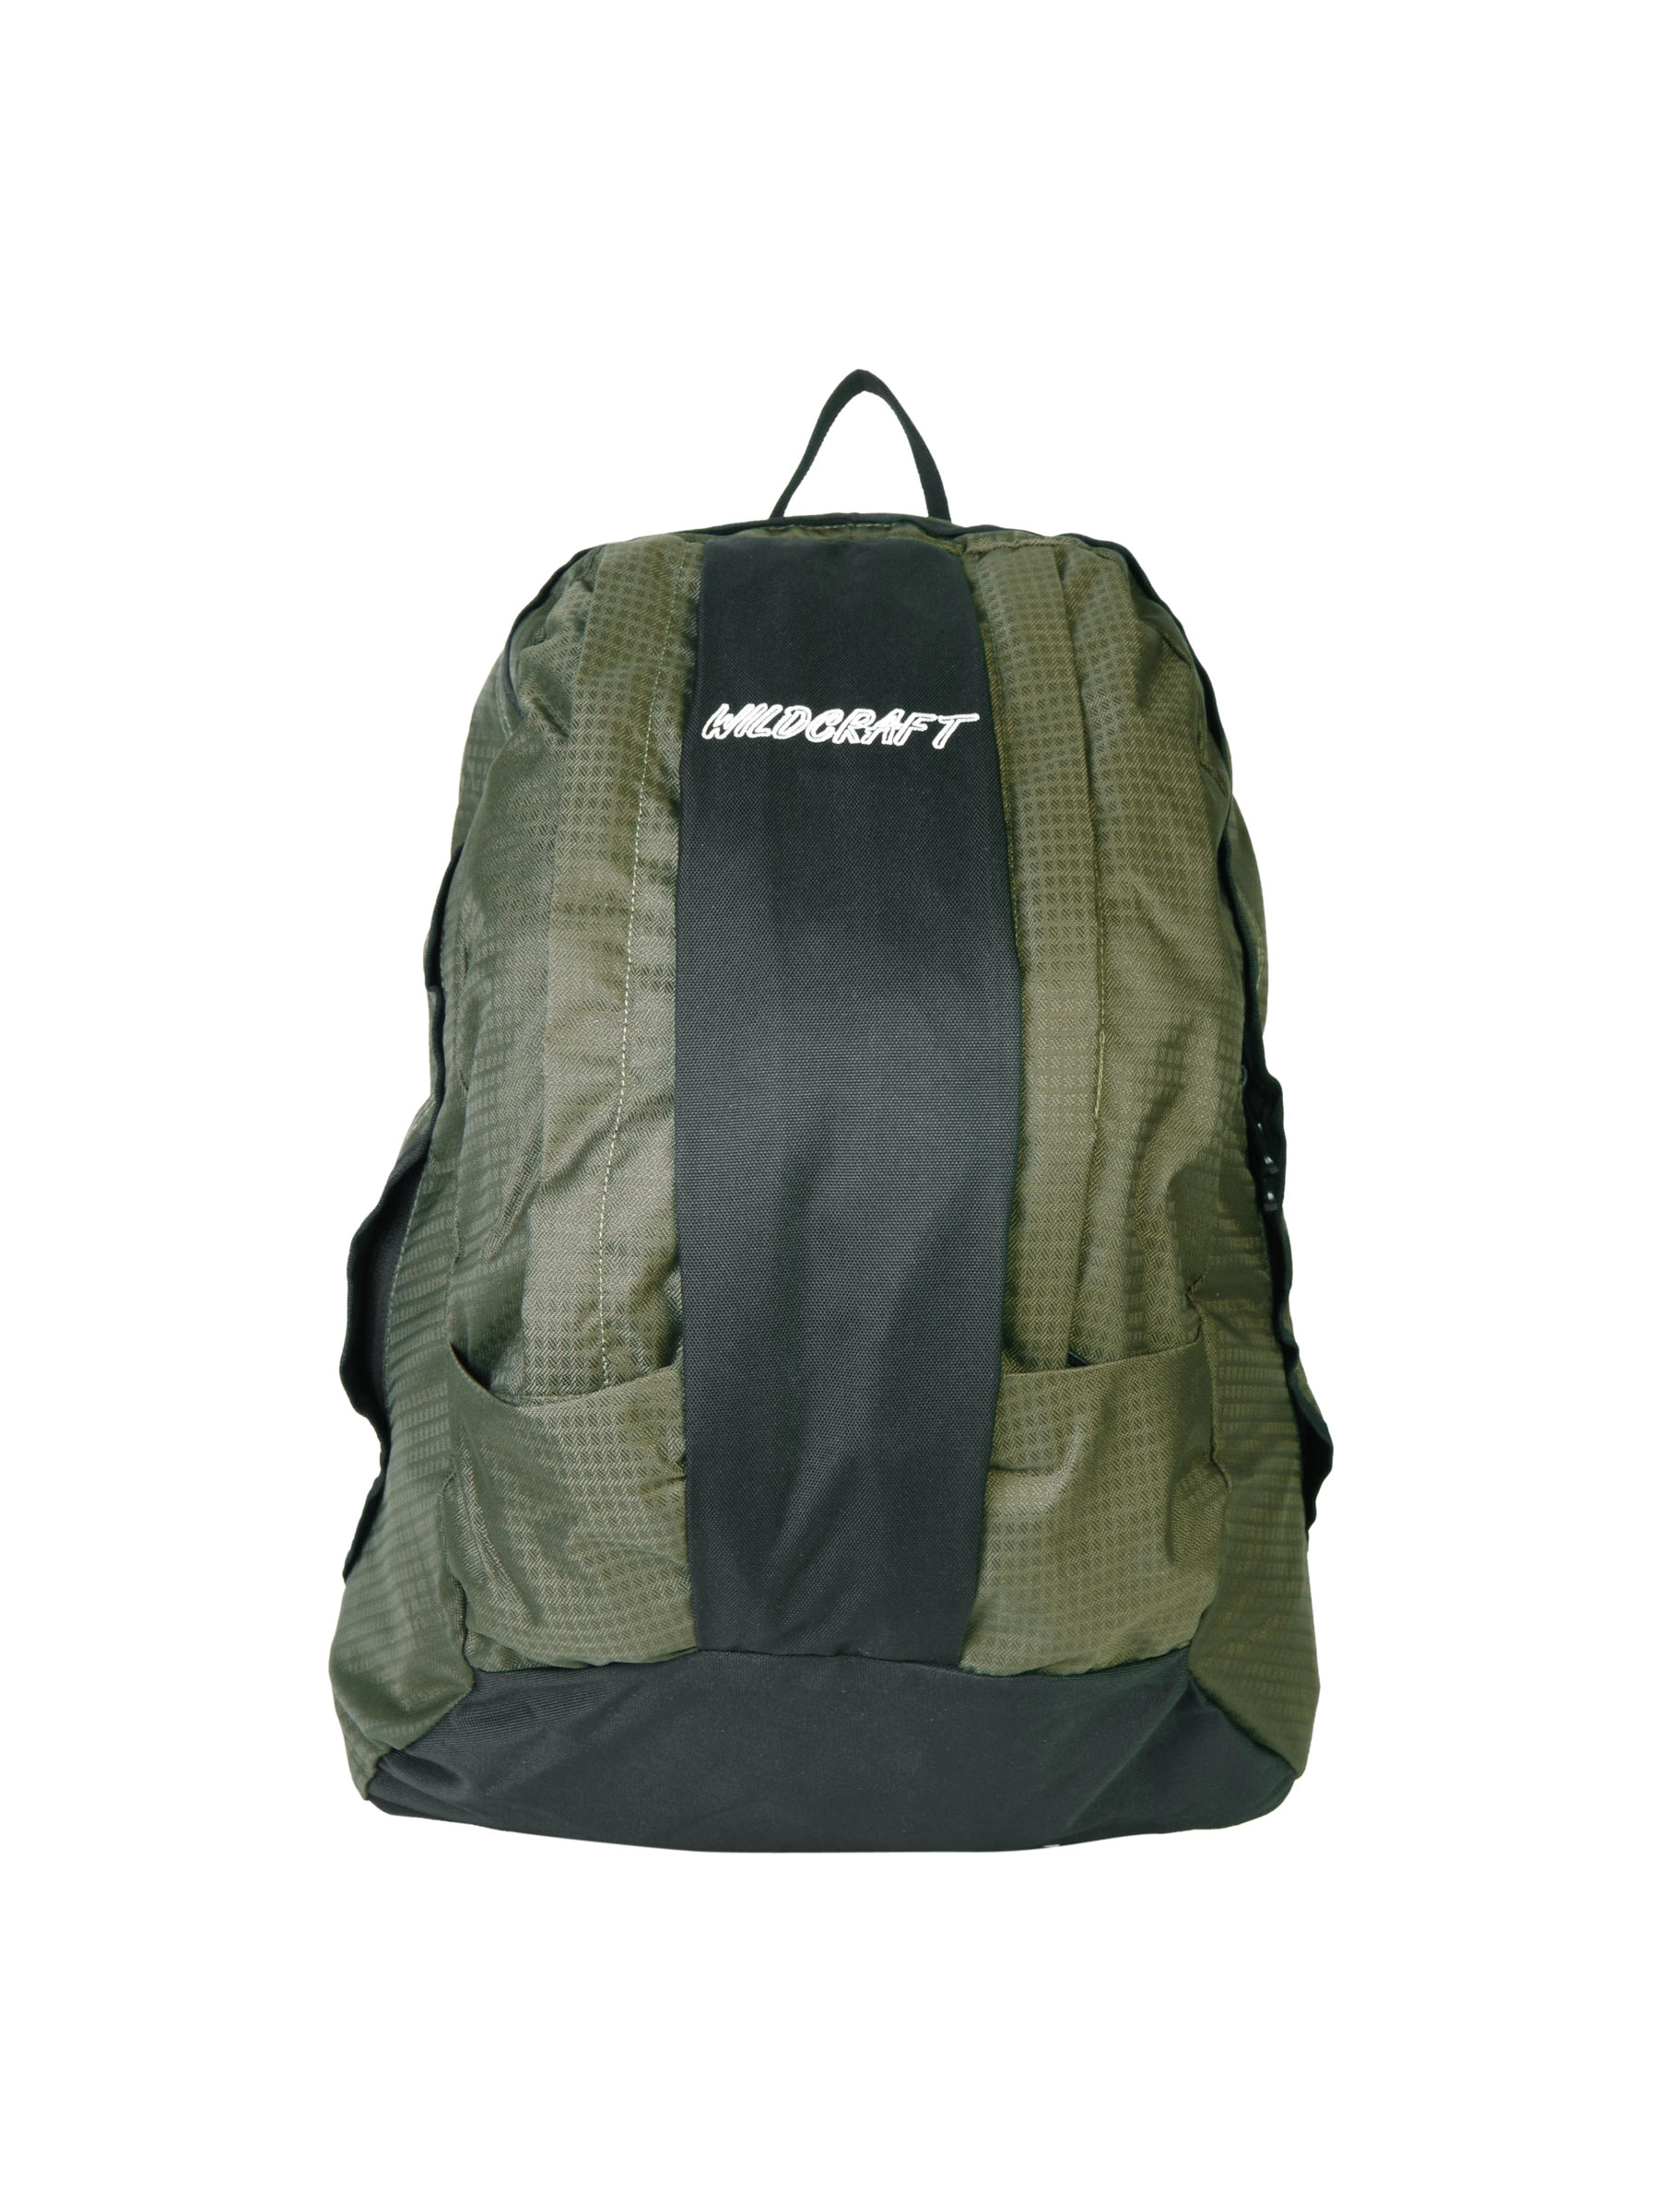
Wildcraft Unisex Olive Green Backpack
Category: Accessories / Bags / Backpacks
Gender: Unisex
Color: Olive
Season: Winter 2015
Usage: Casual